Answer in natural language. Considering the relative positions, where is black shelving unit with two shelves with respect to Doorway? Choose between the following options: left or right
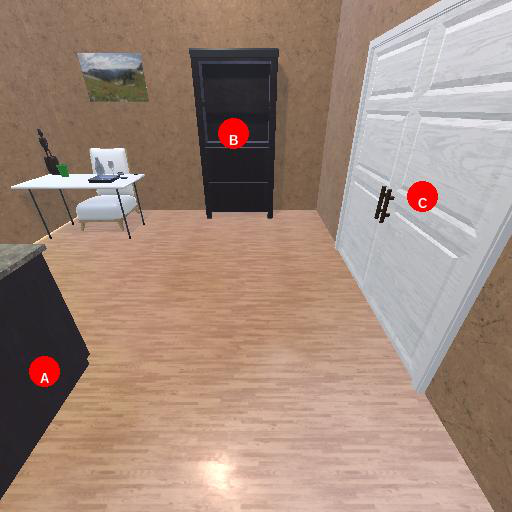
<answer>left</answer>